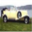
Label: automobile